Jenks Academy for the Arts and Sciences

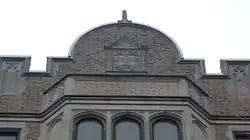

Jenks Academy for the Arts and Sciences is a public K-8 school in the Chestnut Hill section of Philadelphia, Pennsylvania, and is part of the School District of Philadelphia. Jenks serves children from kindergarten through eighth grade and has a student population of about 600. There are two classes in each grade as well as specialized programs for life skills, inclusion/learning support and gifted support. Jenks students are required to wear school uniforms.